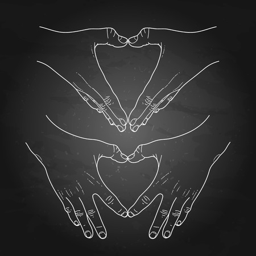
graphic hands folded in the shape of heart .